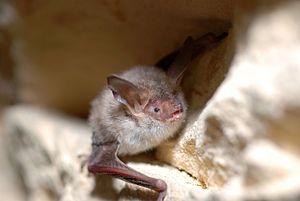
Le Murin de Bechstein, historiquement appelé Vespertilion de Bechstein, est une espèce de chauve-souris de la famille des Vespertilionidés. C’est une chauve-souris européenne de taille moyenne aux oreilles très longues et larges.